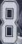
Number: 8